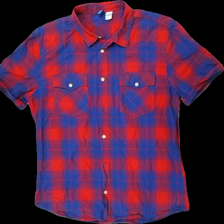
View: front
Type: Shirt
Category: Men
Brand: H&M
Brand text on label: divided
Colors: Blue, Red
Material: 100% cotton
Pattern: Checkered print
Cut: Regular
Size: L
Season: All
Damage location: bottom right
Damage 2 location: bottom left
Damage 3 location: bottom left
Price range: <50
Recommended usage: Export
Description: rutig kortärmad skjorta, urtvättad
Comment: urtvättad